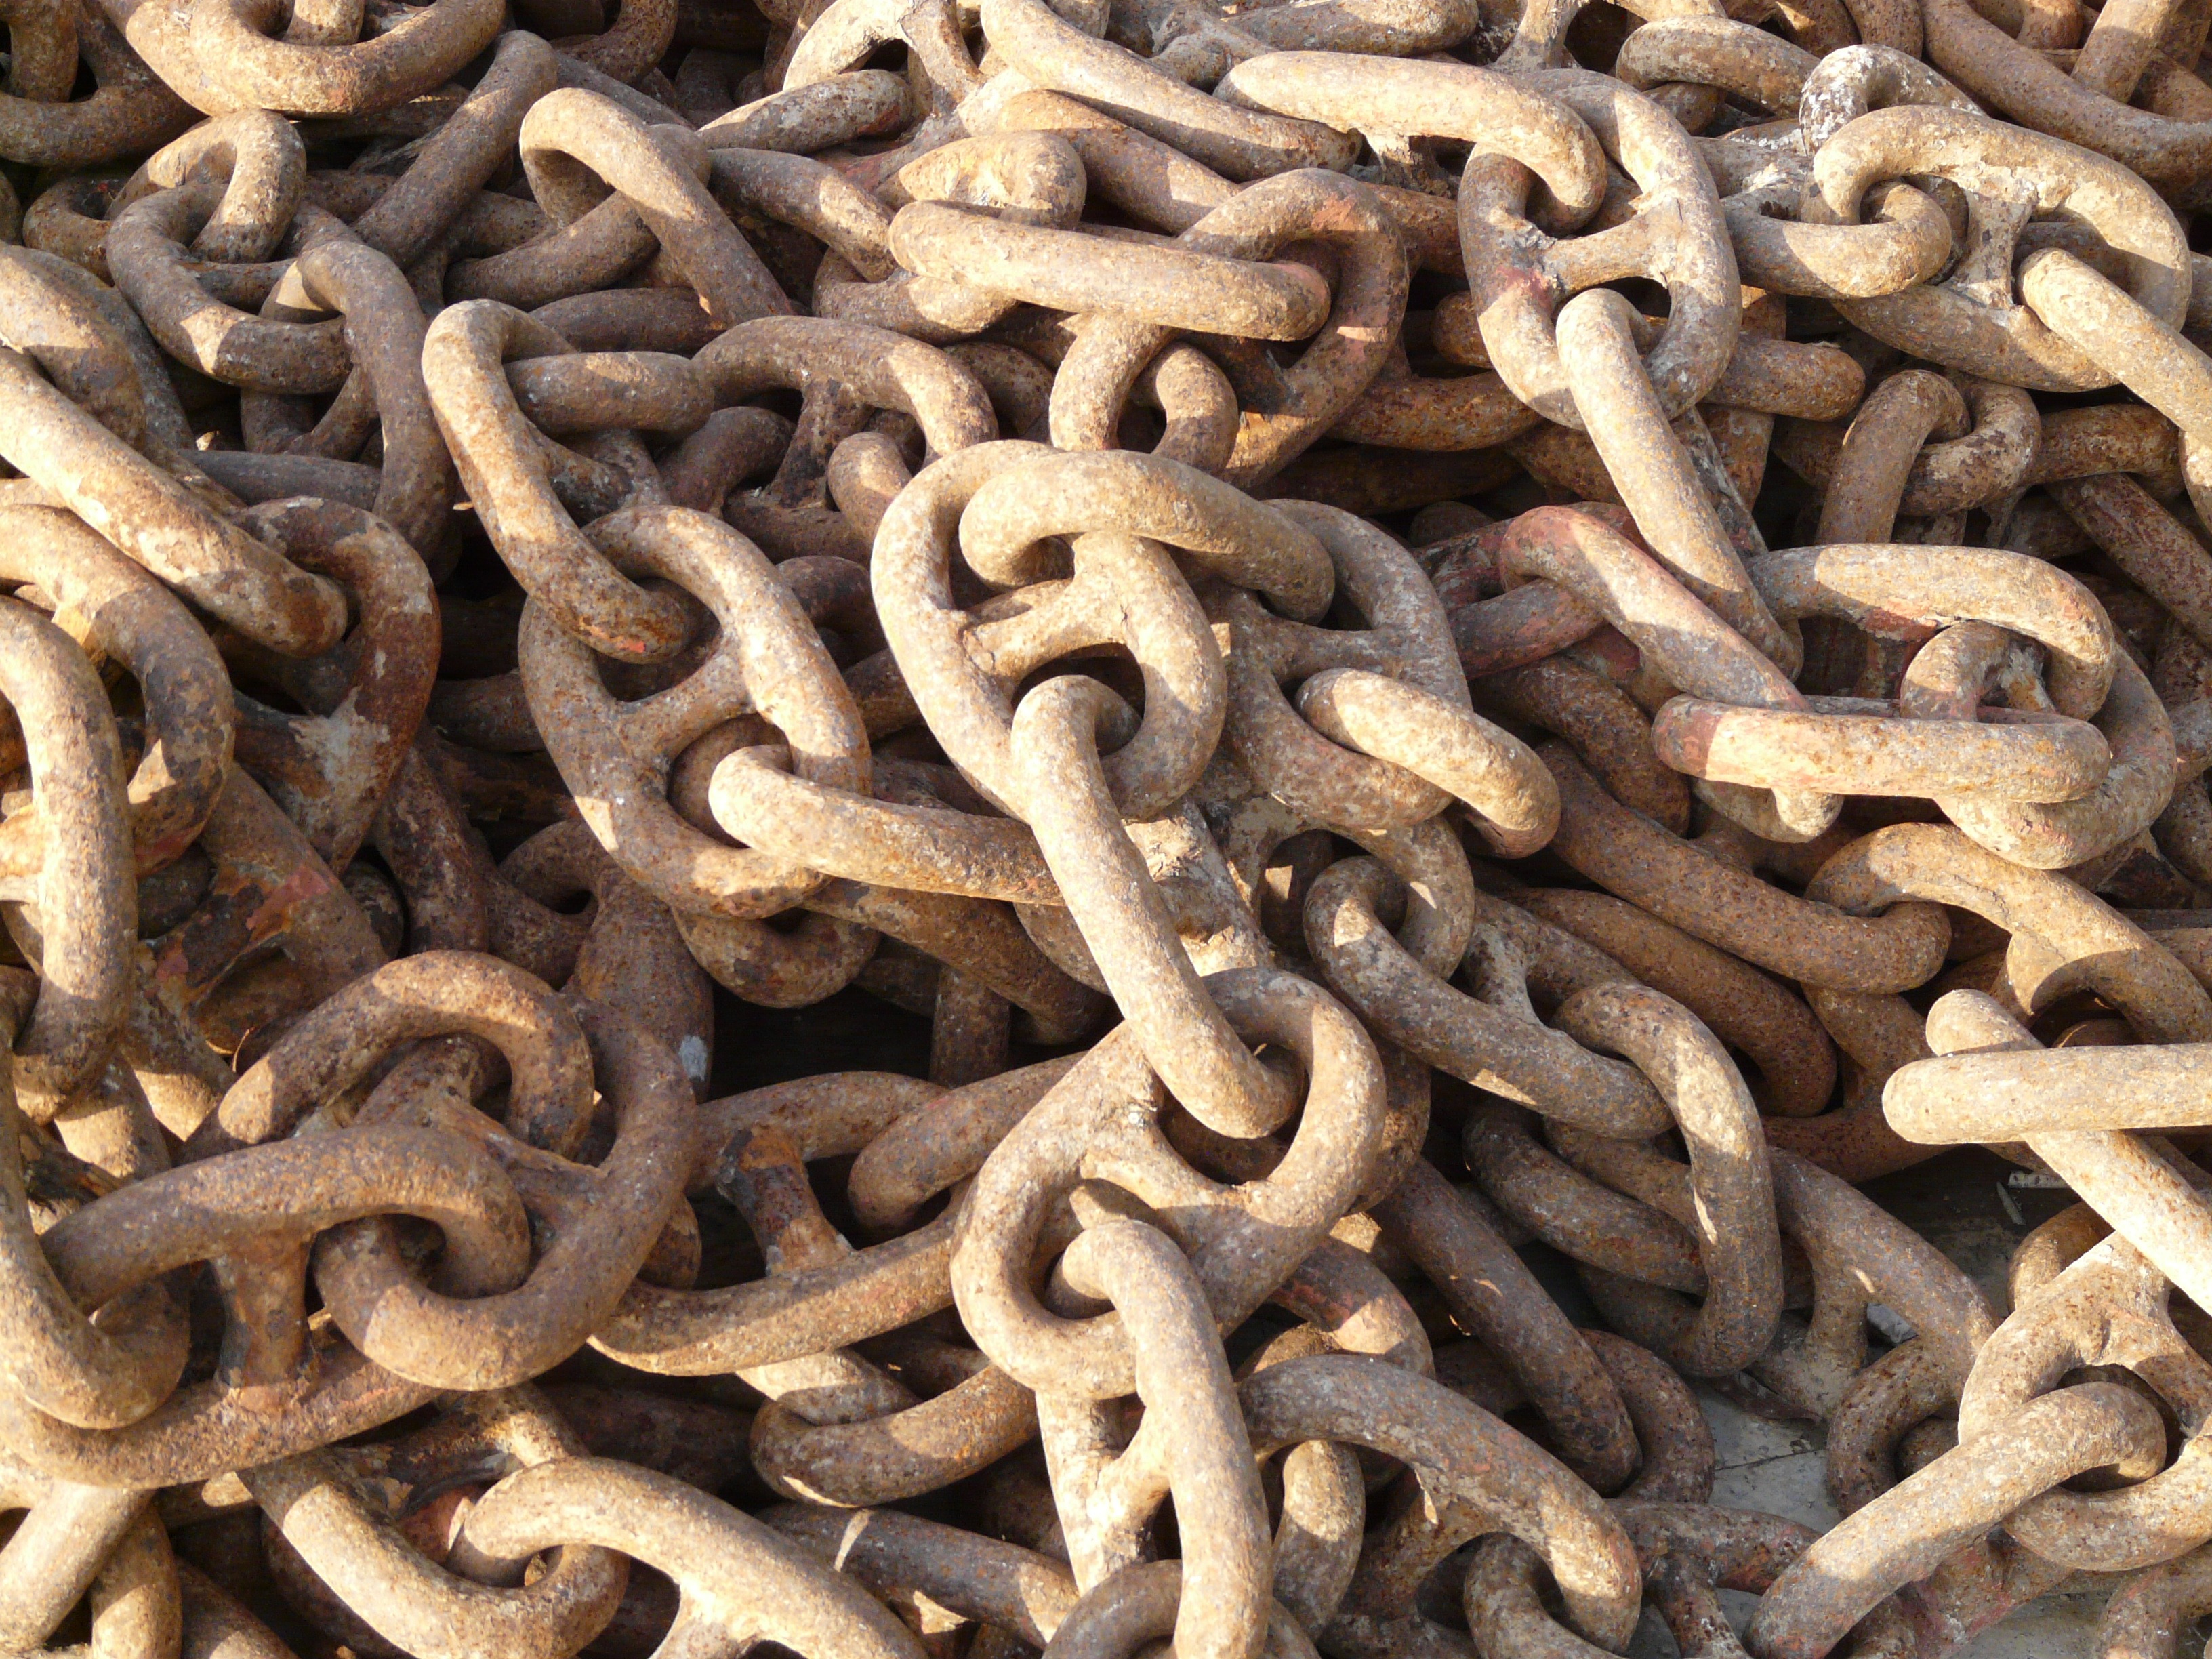
wood, chain, food, produce, metal, iron, carving, stainless, serpent, links of the chain, old rusted